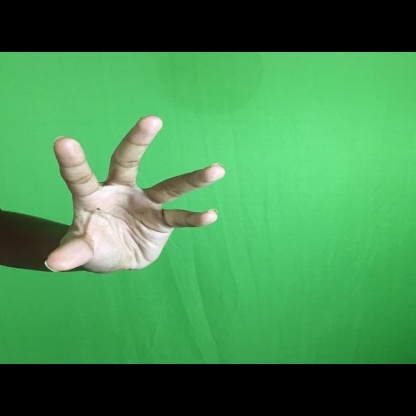
Mudra: Padmakosha